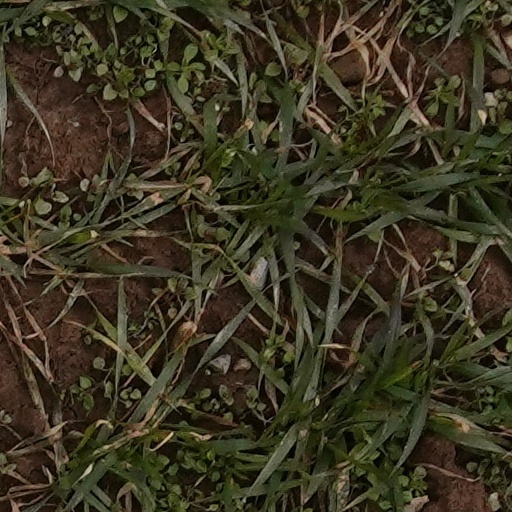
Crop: wheat